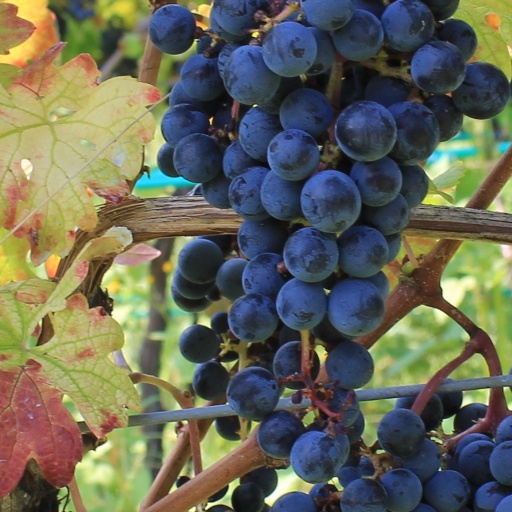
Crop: grape